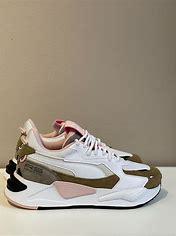
Brand: Puma
Model: Rs